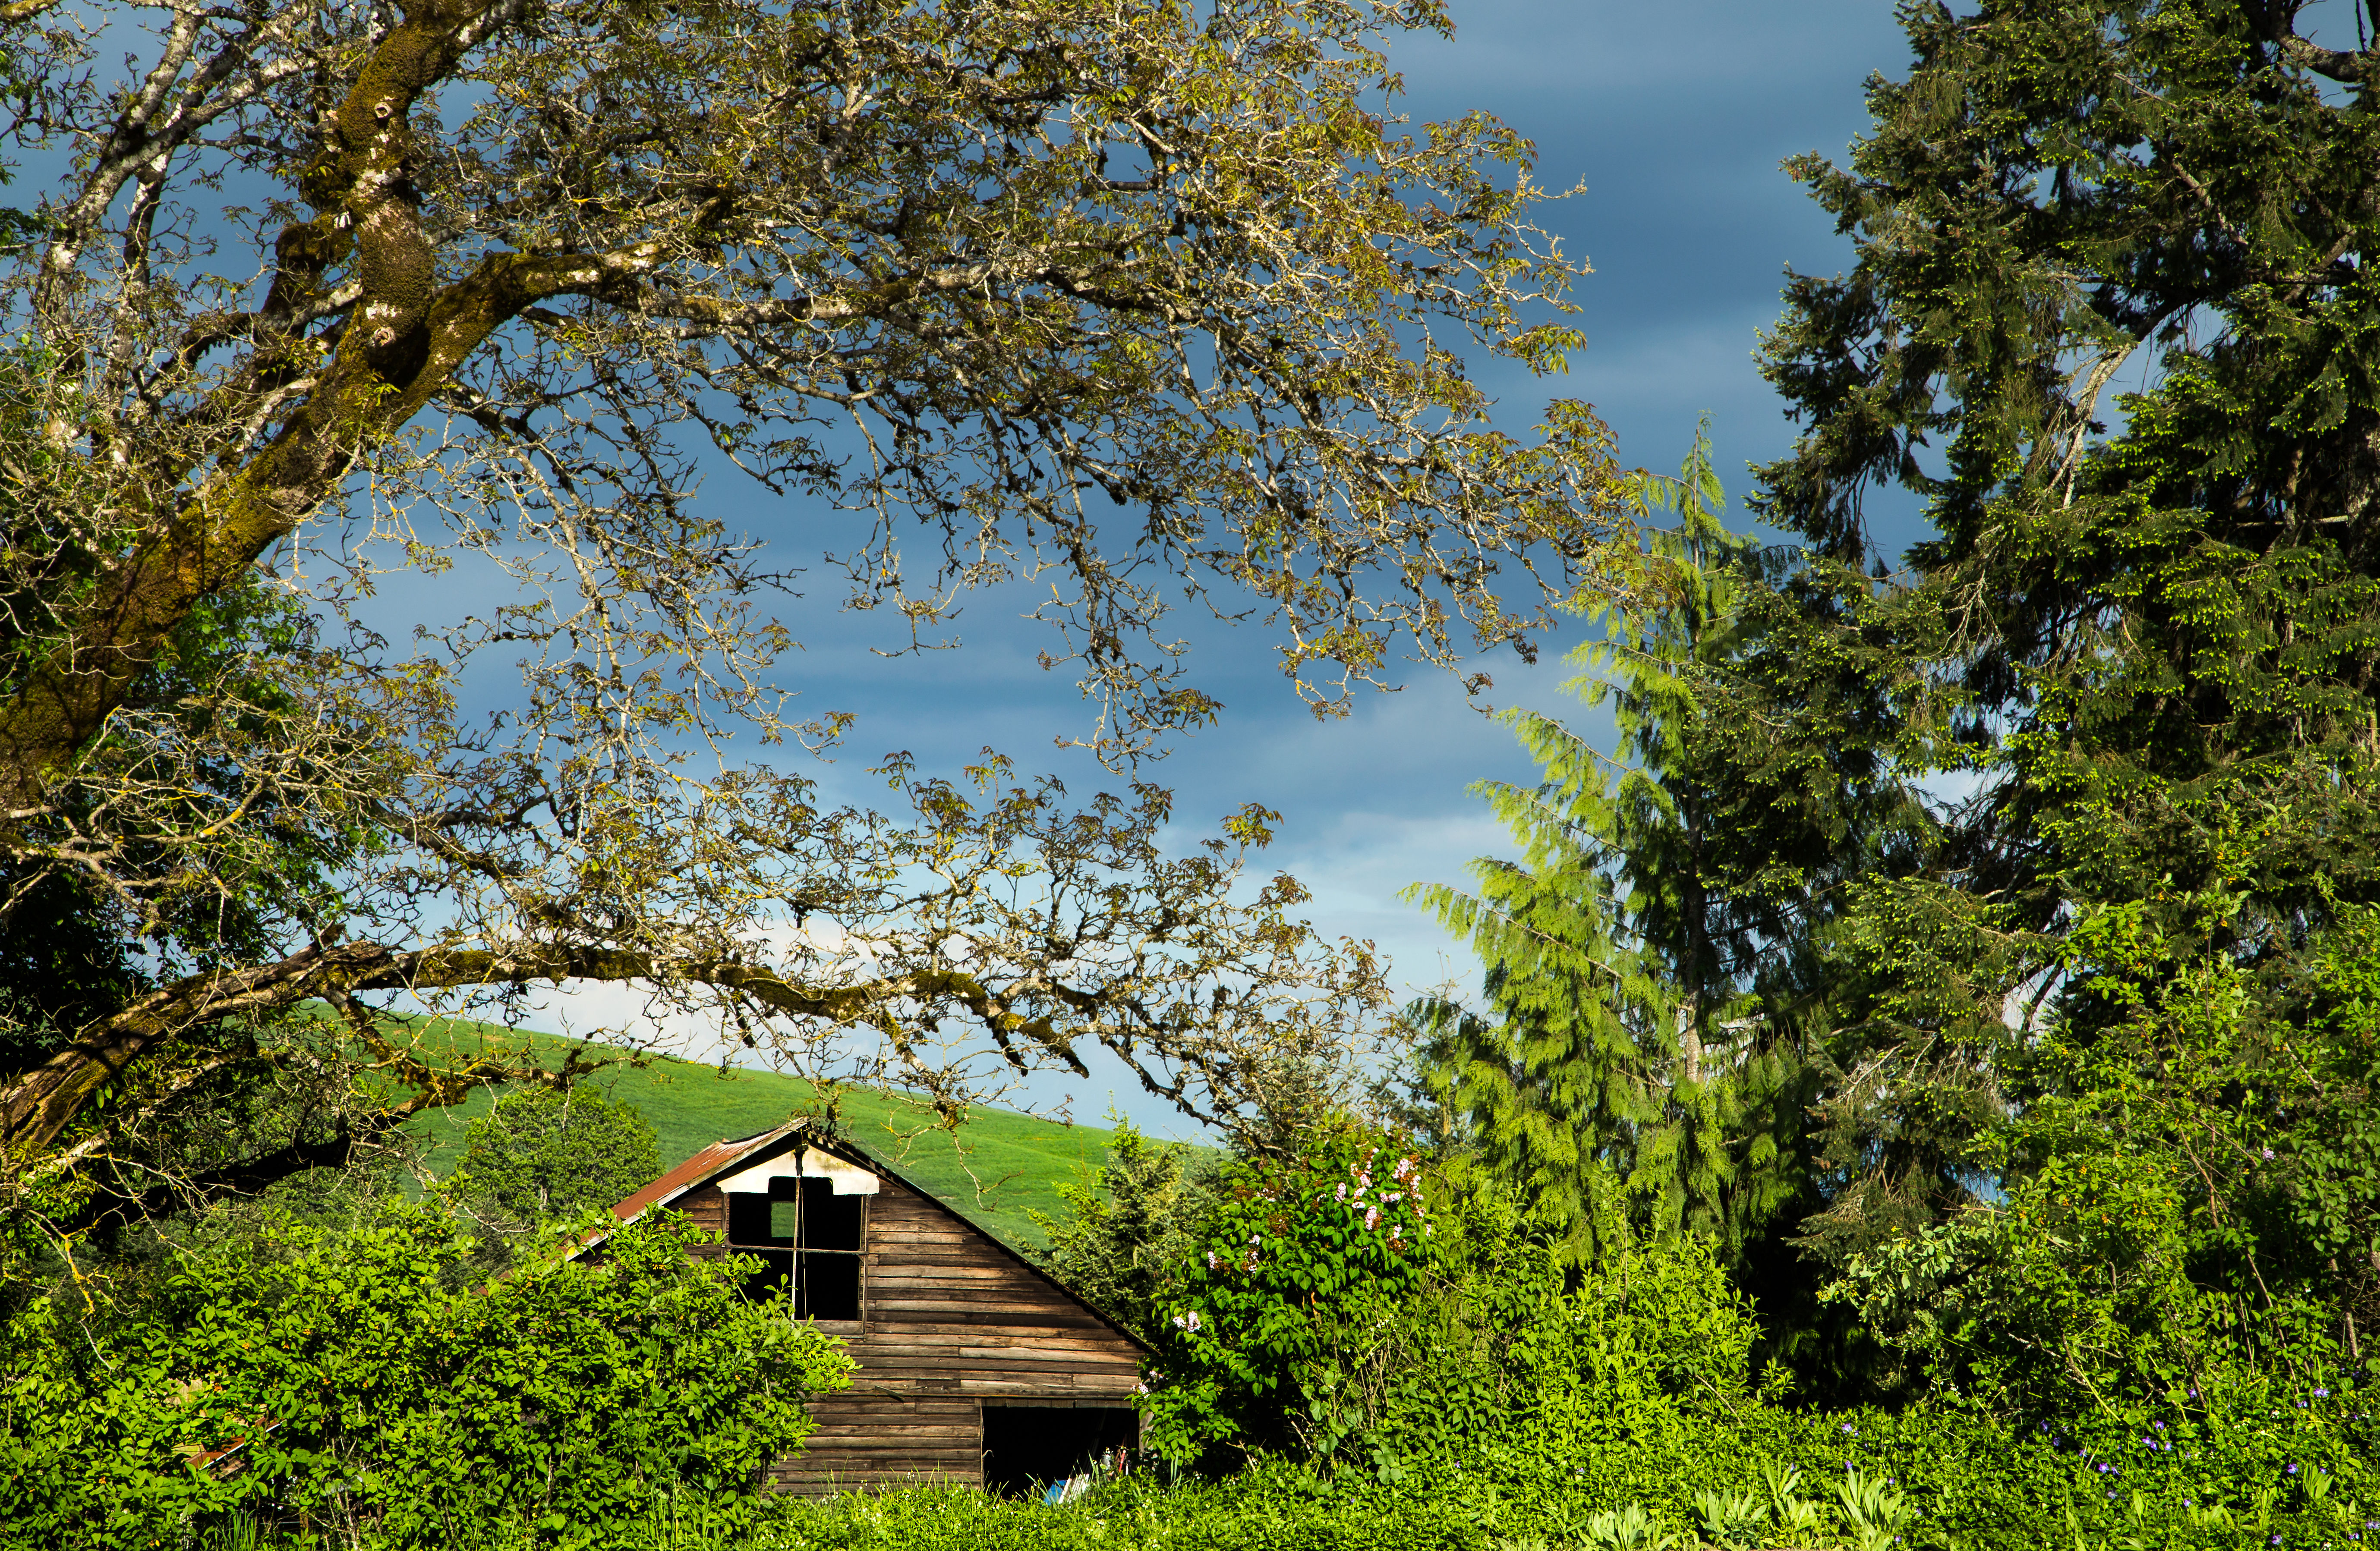
tree, nature, forest, grass, branch, plant, meadow, sunlight, leaf, flower, barn, neighborhood, rural, spring, green, autumn, scenery, flora, season, clouds, cool image, woodland, habitat, i, oregon, willamettevalley, salemarea, rural area, natural environment, woody plant